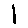
Label: 1